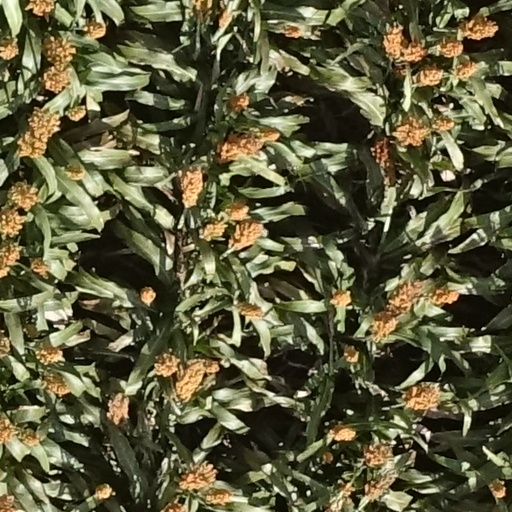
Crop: sorghum